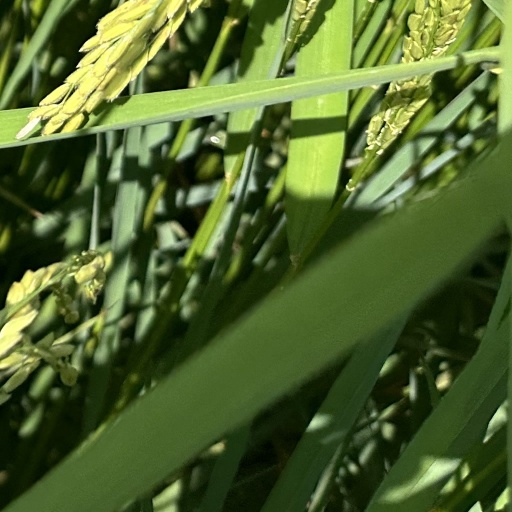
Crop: rice